Tijuana International Airport

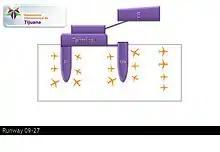
Terminal layout

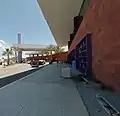
CBX terminal entrance

The airport features a single long 09/27 runway, a parallel taxiway, and an apron with 23 parking positions, mostly arranged for narrow-body commercial aircraft surrounding the two terminal pier buildings. There are 12 positions with direct access to the terminal and 11 remote positions. Adjacent to this area, there is a general aviation apron offering stands for fixed-wing aircraft and heliports for private aviation, as well as hangars and maintenance facilities. The airport features a high-tech control tower, one of the tallest in Mexico.